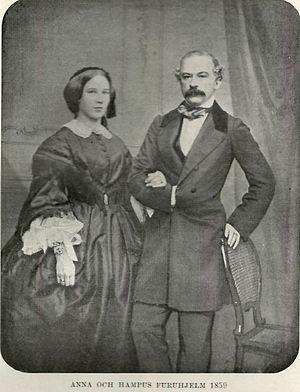
Cet article dresse la liste des amiraux de la Marine impériale de Russie jusqu'en 1917.
Johann Hampus Furuhjelm, né le 11 mars 1821 à Helsinki, décédé le 21 septembre 1909 à Urjala.